Social media use in politics

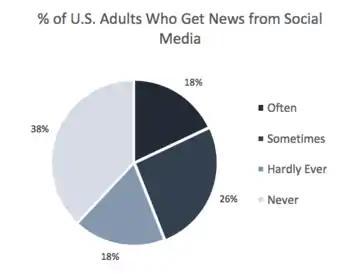

The rapid propagation of information on social media, spread by word of mouth, can quickly impact the perception of political figures with information that may or may not be true. When political information is propagated in this manner on purpose, the spread of information on social media for political means can benefit campaigns. On the other hand, the word-of-mouth propagation of negative information concerning a political figure can be damaging. For example, the use of the social media platform Twitter by United States congressman Anthony Weiner to send inappropriate messages played a role in his resignation.